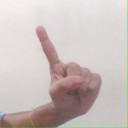
अक्षर: ए